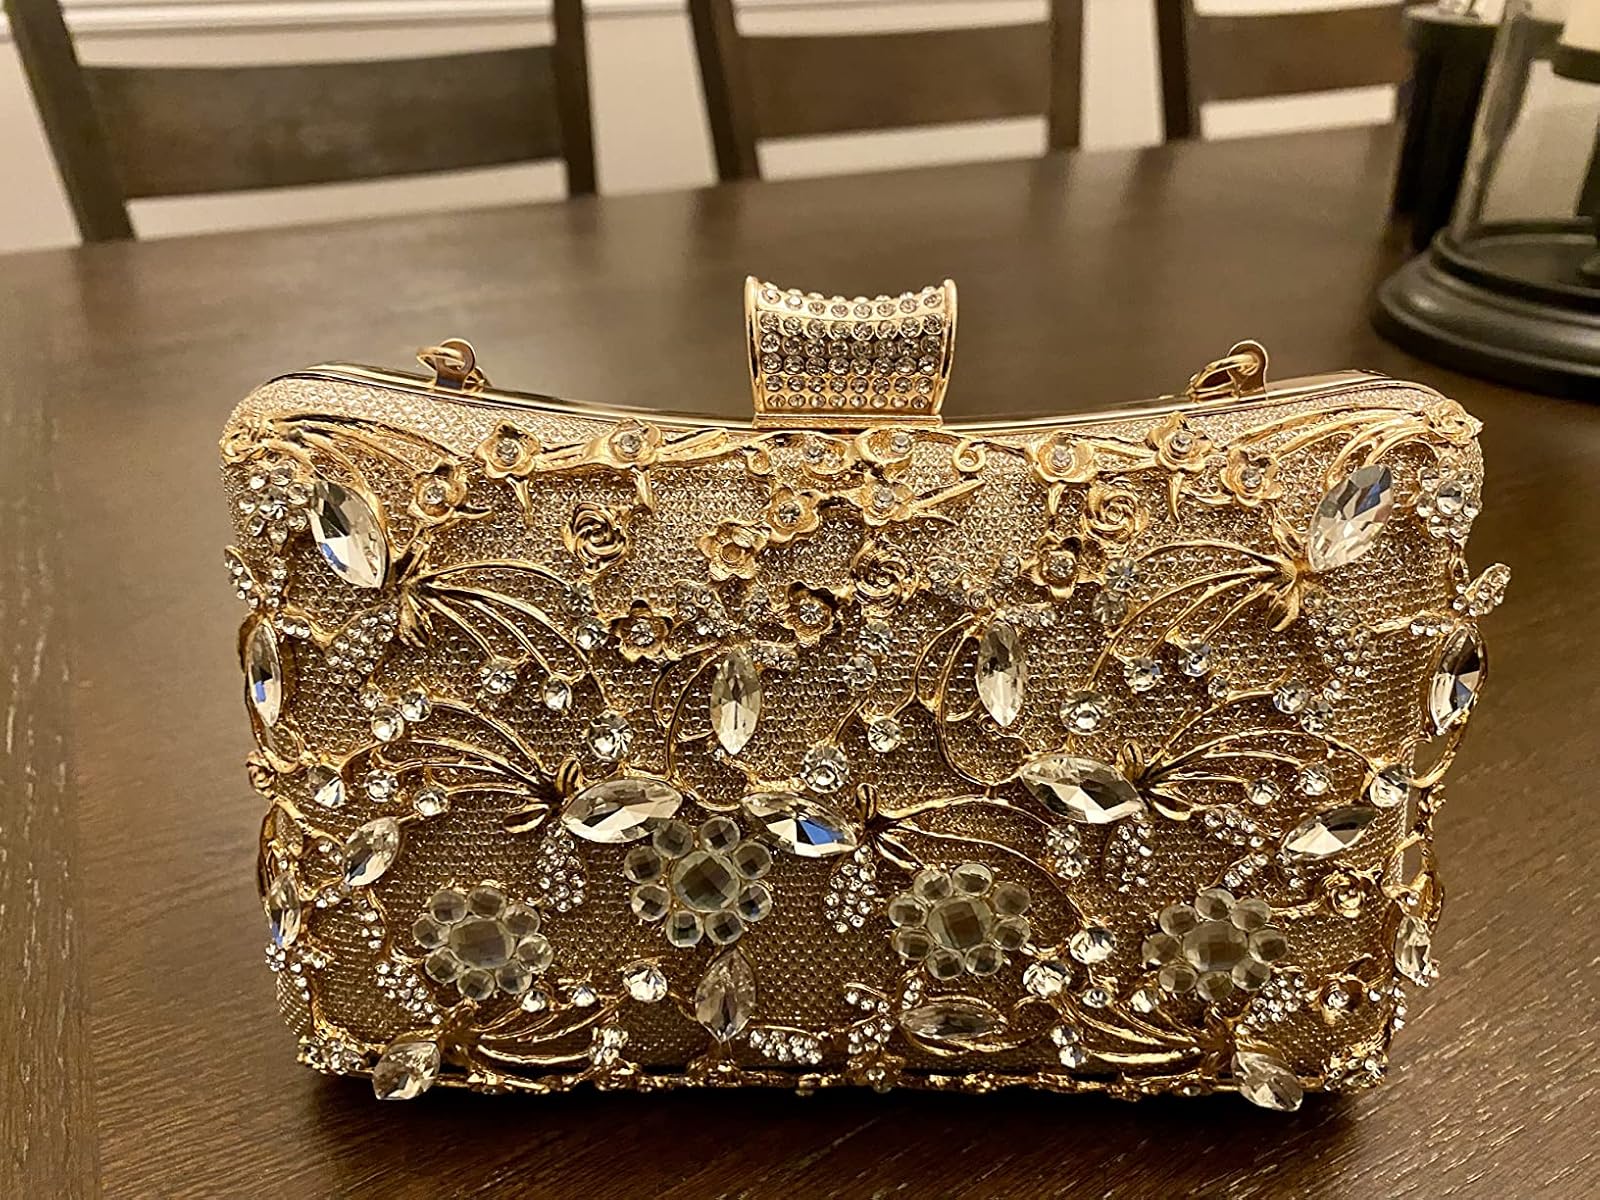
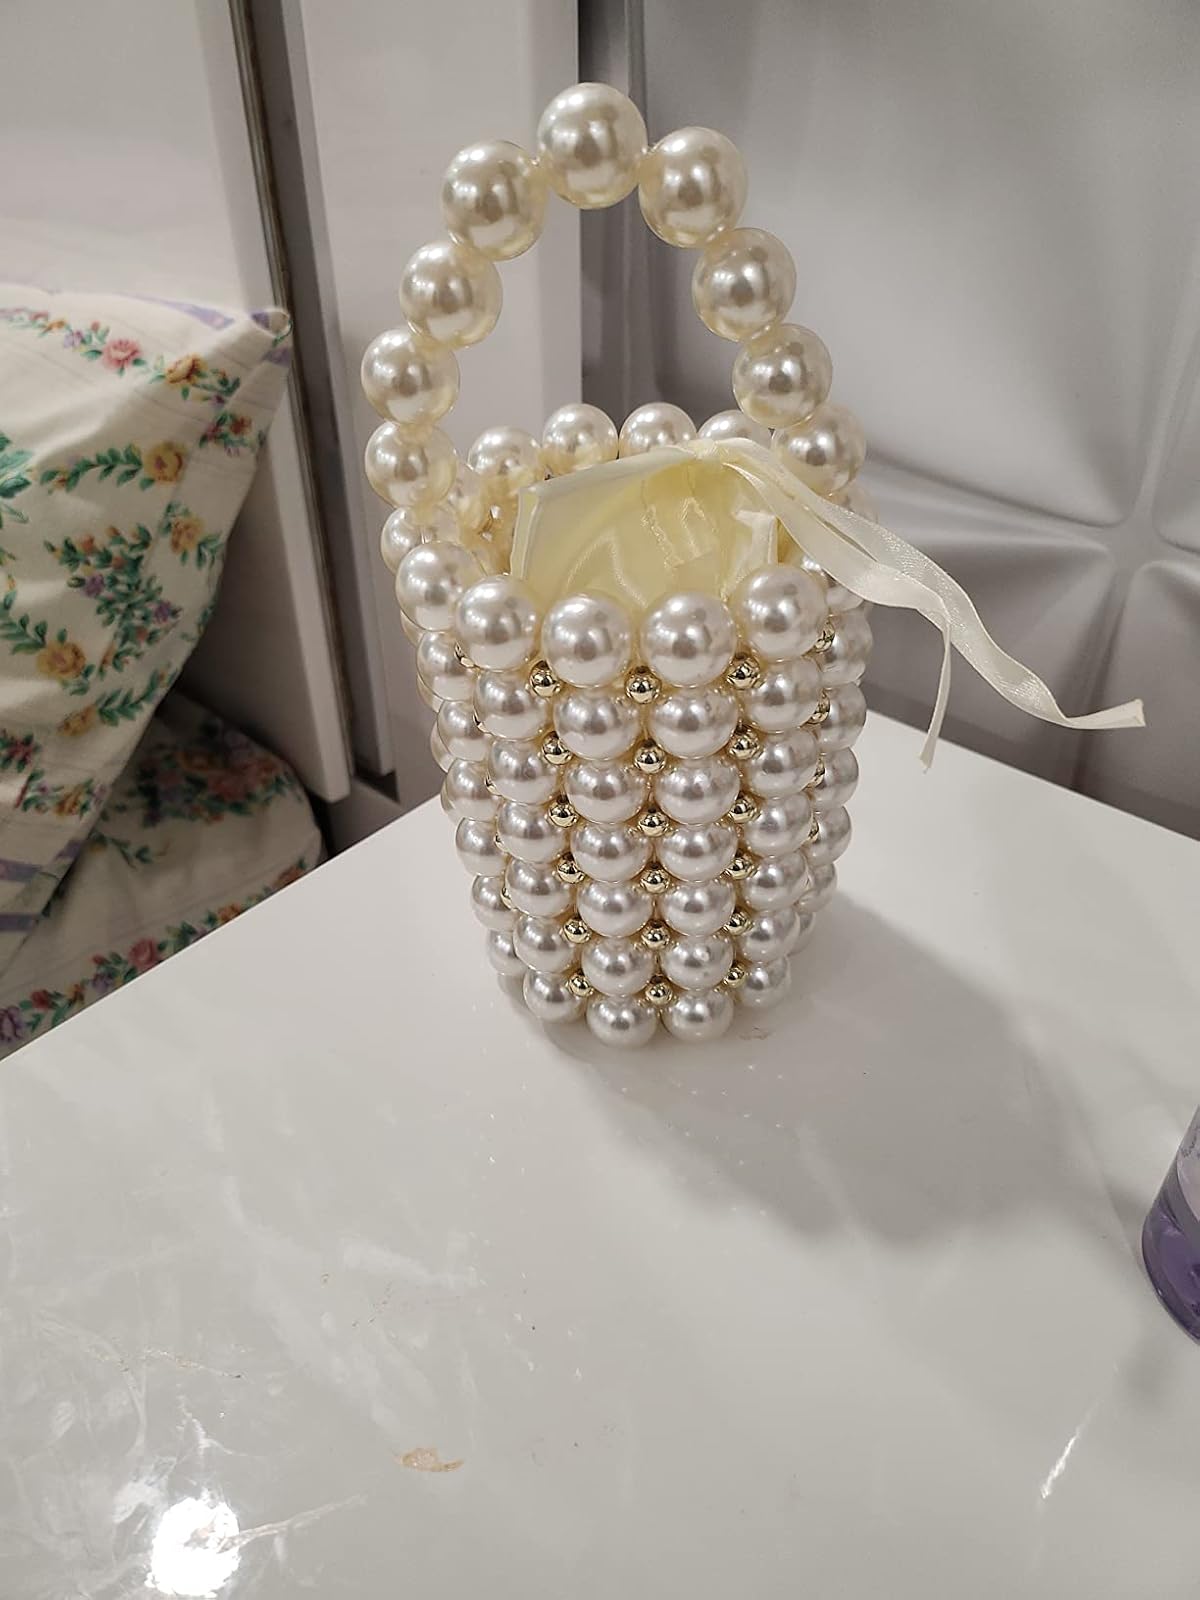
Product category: accessories_handbag
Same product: no